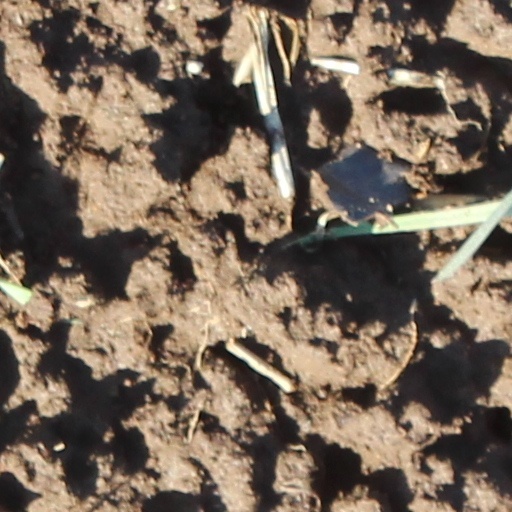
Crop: wheat